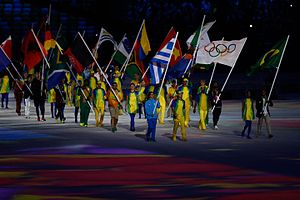
Afslutningsceremonien for sommer-OL 2016 / Ceremoni / Parade af idrætsudøvere
Greece and Brazil leading out the flag parade
Afslutningsceremonien for sommer-OL 2016 blev afholdt den 21. august 2016 20:00 til 22:50 BST på Maracanã, Rio de Janeiro, Brasilien.